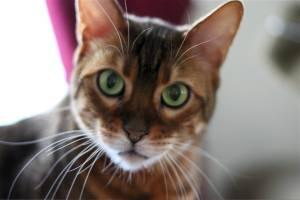
Breed: Bengal